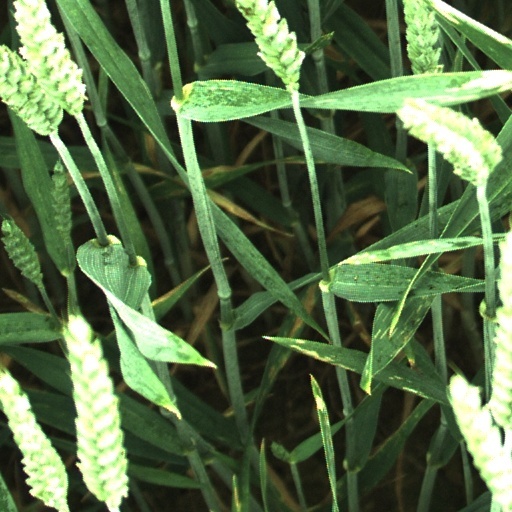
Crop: wheat